Xtabay

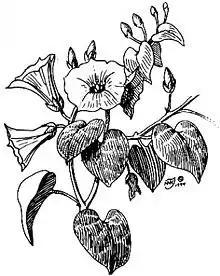
"Xtabentún" (the fragrant "morning glory" species "Ipomoea corymbosa")

Several days after Xkeban's death, the townspeople discovered her body guarded by animals and surrounded by fragrant flowers. The homeless and poor, whom Xkeban had helped during her life, held a funeral for her and, soon afterward, a mysterious, sweet-smelling flower grew around her grave, for Xkeban had metamorphosed into the species of morning glory called, in the Maya language, "xtabentún", ("Ipomoea corymbosa" (Convolvulaceae)). "Xtabentún" is a lax, clambering vine that sprawls through hedges, scenting the air with its festoons of delicate white trumpets, and it is said that the reason that it seeks such shelter is that it is defenseless (it has no thorns)—just as Xkeban had felt defenseless when she was human. This flower is used for a liqueur of the same name. "Ipomoea corymbosa" was also one of the most celebrated entheogens of the Aztecs, who knew the plant under the Nahuatl name "coaxihuitl" and its psychoactive seeds as "ololiúqui" ("round things") and, to this day, the seeds are still used to induce healing trances in curing rituals performed by the Zapotecs.